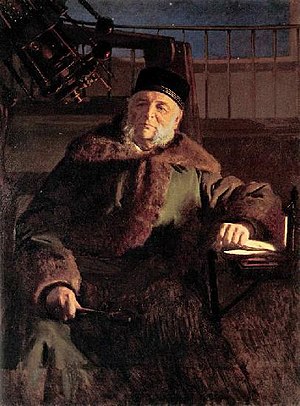
Otto Wilhelm von Struve
Otto Wilhelm von Struve var en russisk astronom. Han var søn af Friedrich Georg Wilhelm von Struve samt far til Hermann og Ludwig von Struve.